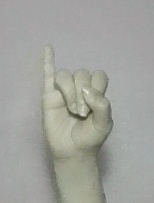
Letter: meem